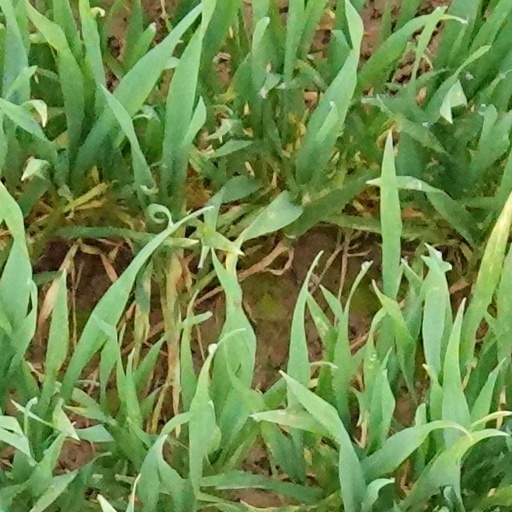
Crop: wheat